Able Archer 83

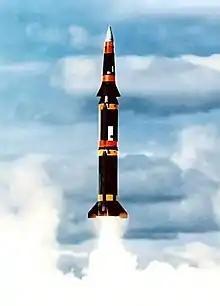
The US Pershing II missile

Despite the Soviet outcry over the Strategic Defense Initiative, the weapons plan that generated the most alarm among the Soviet Union's leadership during Able Archer 83 was NATO's planned deployment of intermediate-range Pershing II missiles in Western Europe. These missiles, deployed to counter Soviet RSD-10 Pioneer intermediate-range missiles on the USSR's western border, represented a major threat to the Soviets. The Pershing II was capable of destroying Soviet "hard targets" such as underground missile silos and command and control bunkers.